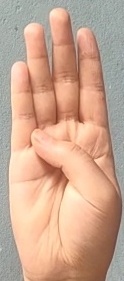
ASL sign: B